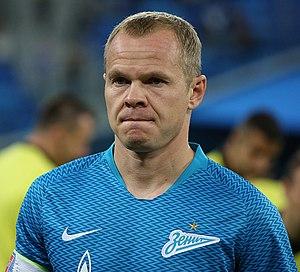
Le Zénith Saint-Pétersbourg est un club de football russe fondé en 1925 dans la ville de Saint-Pétersbourg et basé depuis 2017 au stade Krestovski.
Aleksandr Guennadiévitch Anioukov est un footballeur international russe né le 28 septembre 1982 à Kouïbychev.